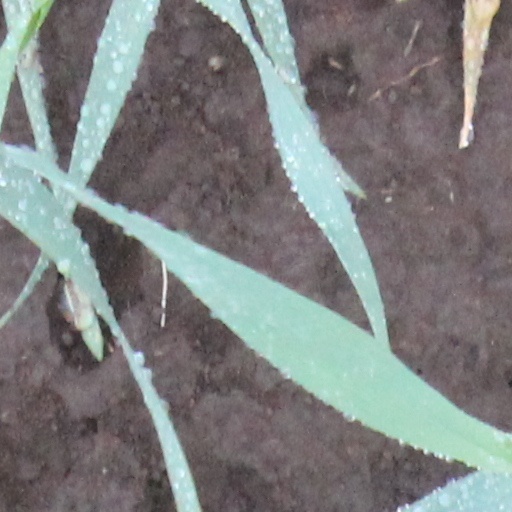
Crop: wheat